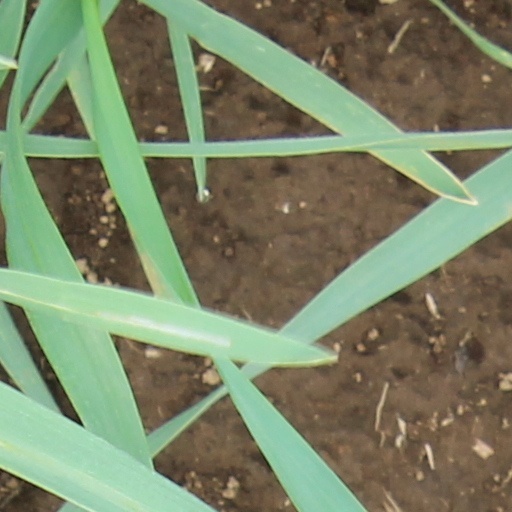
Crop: wheat